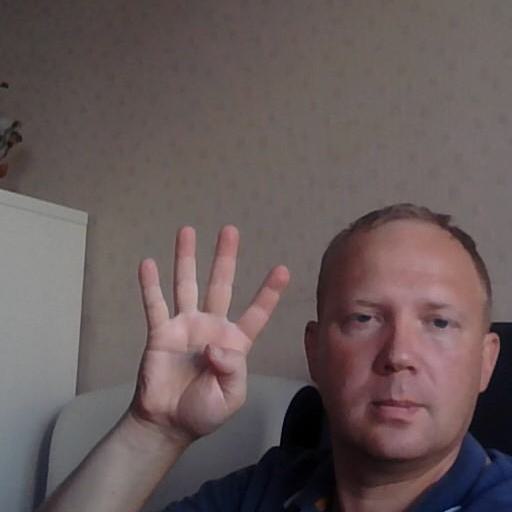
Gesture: four